Battle of Island Number Ten

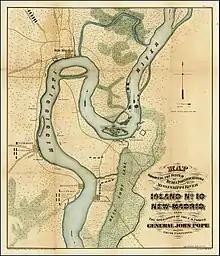
Rebel Fortifications on the Mississippi River on island; New Madrid; Operations of U.S. Forces Under General Pope against Rebel positions

Island No. 10 owed its name to the fact that it was at one time the tenth island in the Mississippi River south of its junction with the Ohio. An evanescent product of the river, it was an enlarged sandbar, roughly long and wide at its maximum width, and standing about above low water.